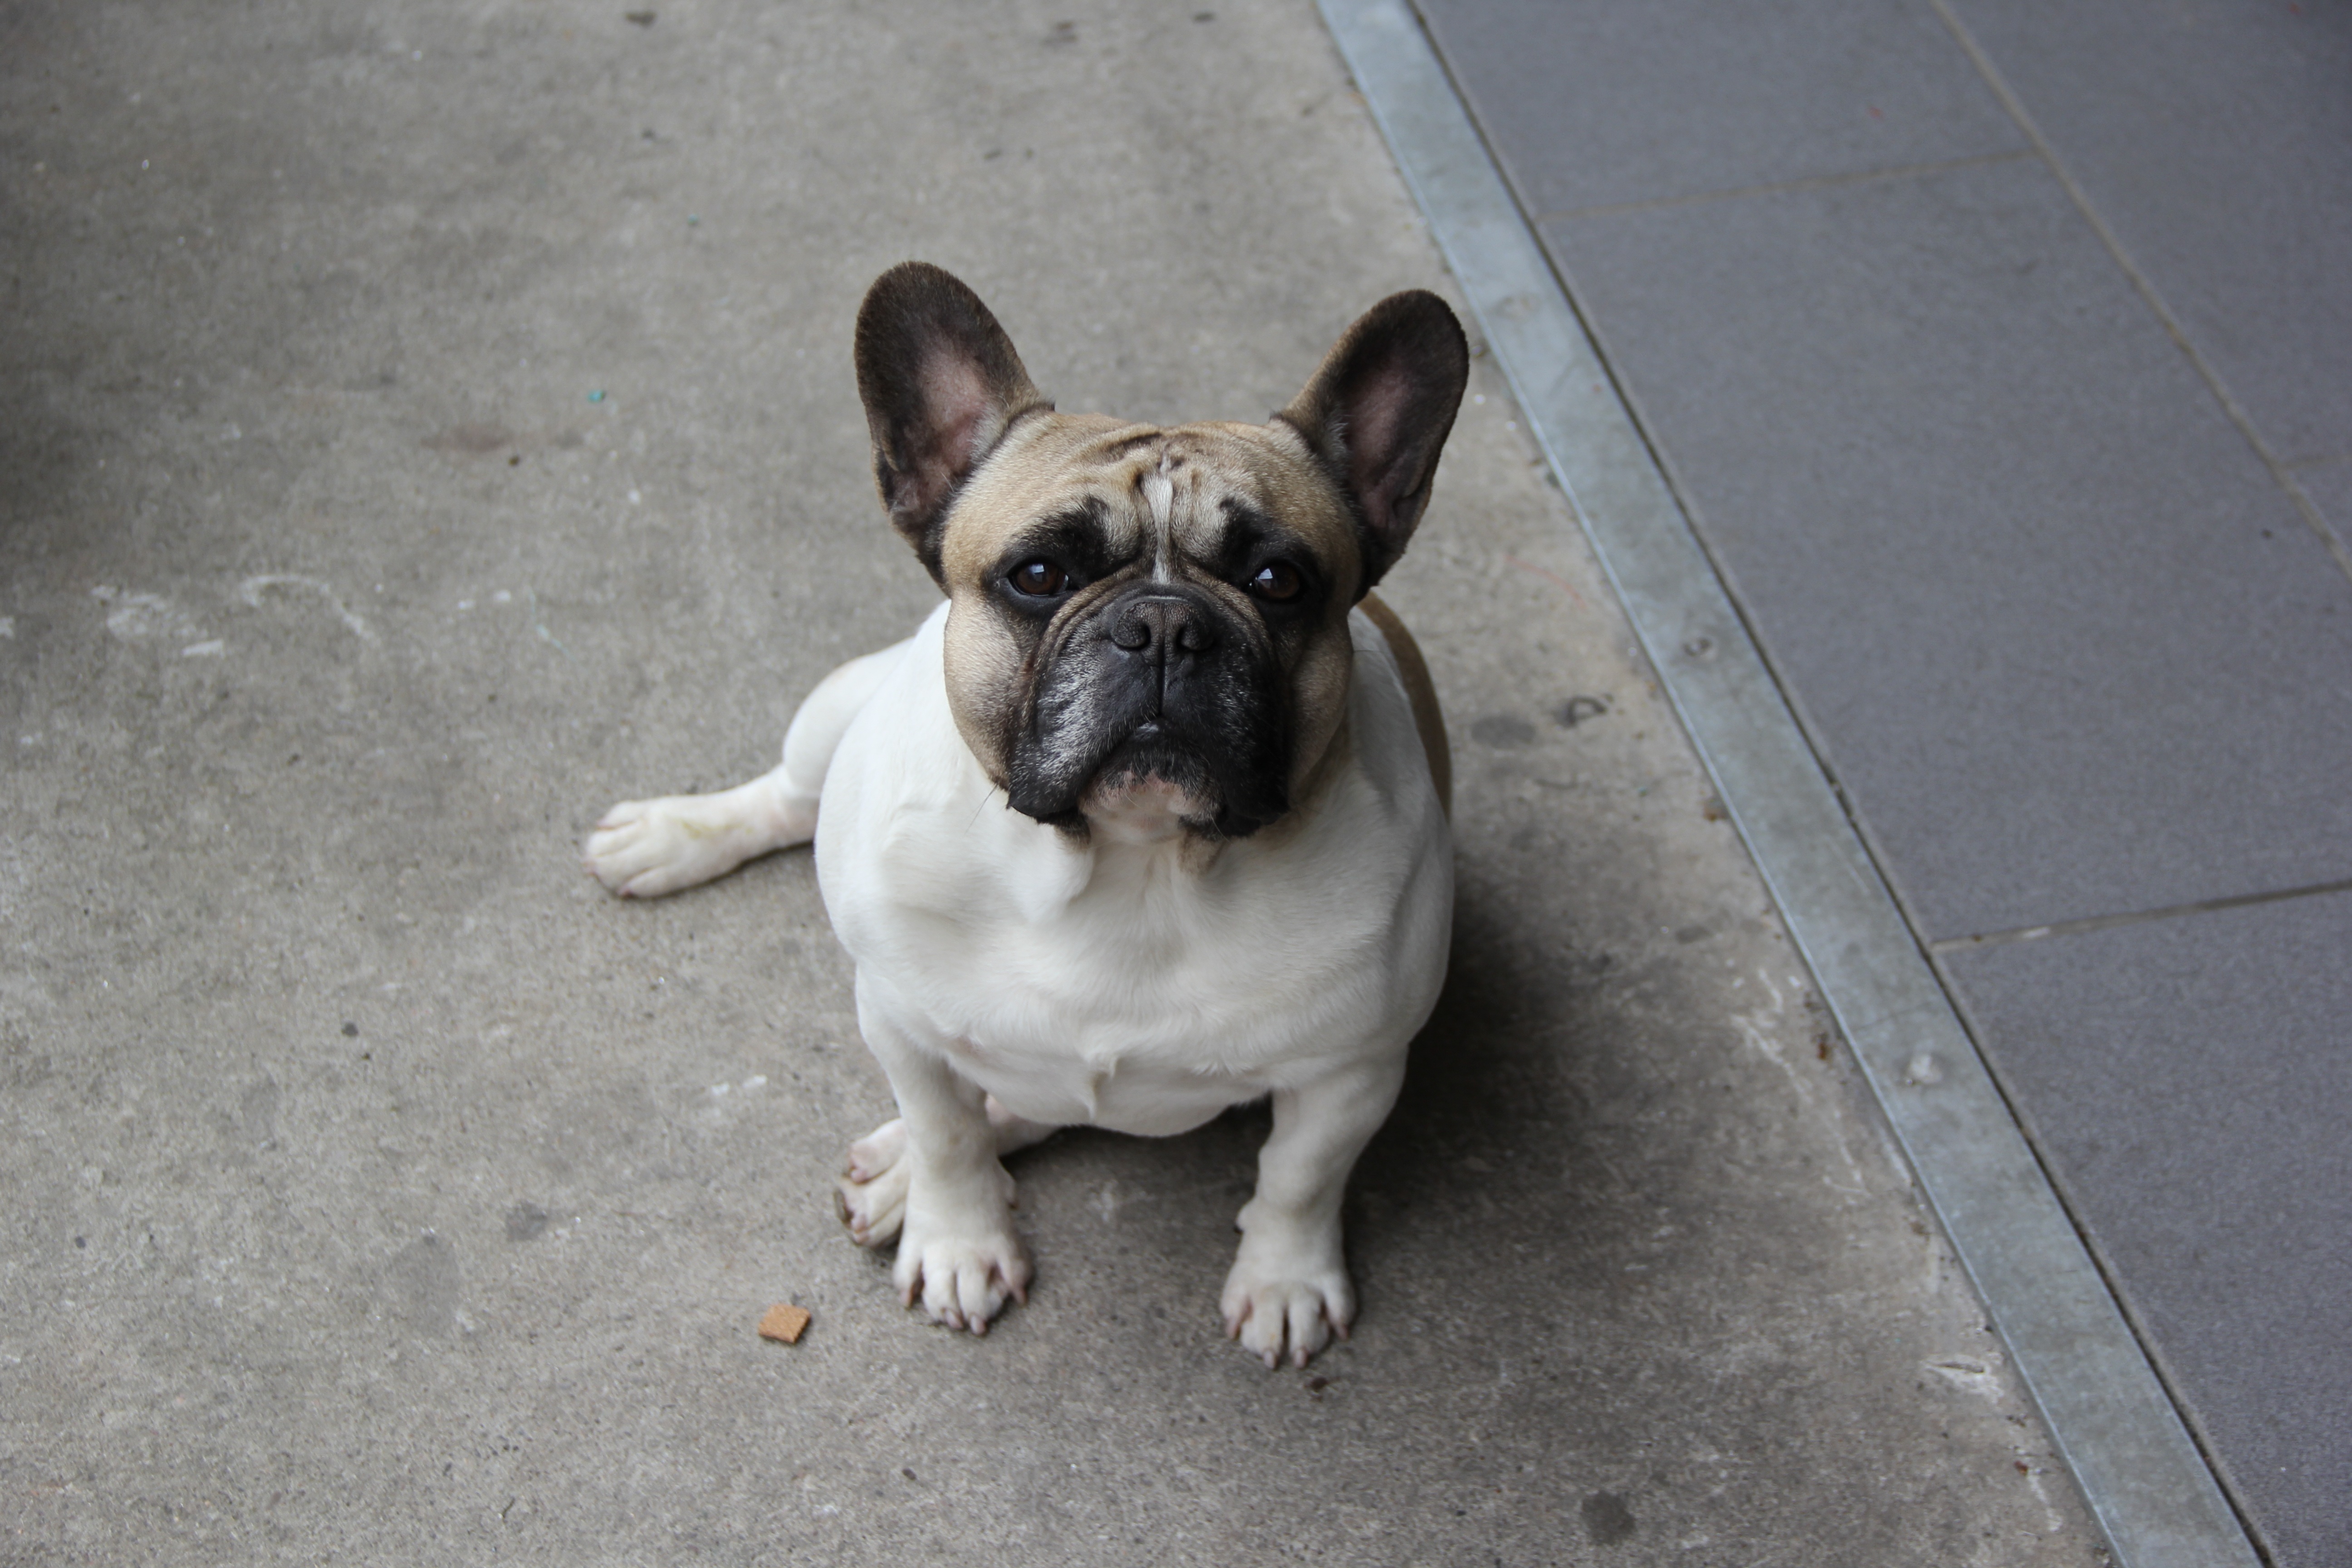
dog, animal, cute, pet, mammal, close, bulldog, face, vertebrate, french bulldog, dog breed, wildlife photography, animal portrait, young dog, old english bulldog, dog like mammal, carnivoran, olde english bulldogge, toy bulldog, white english bulldog, breed pug